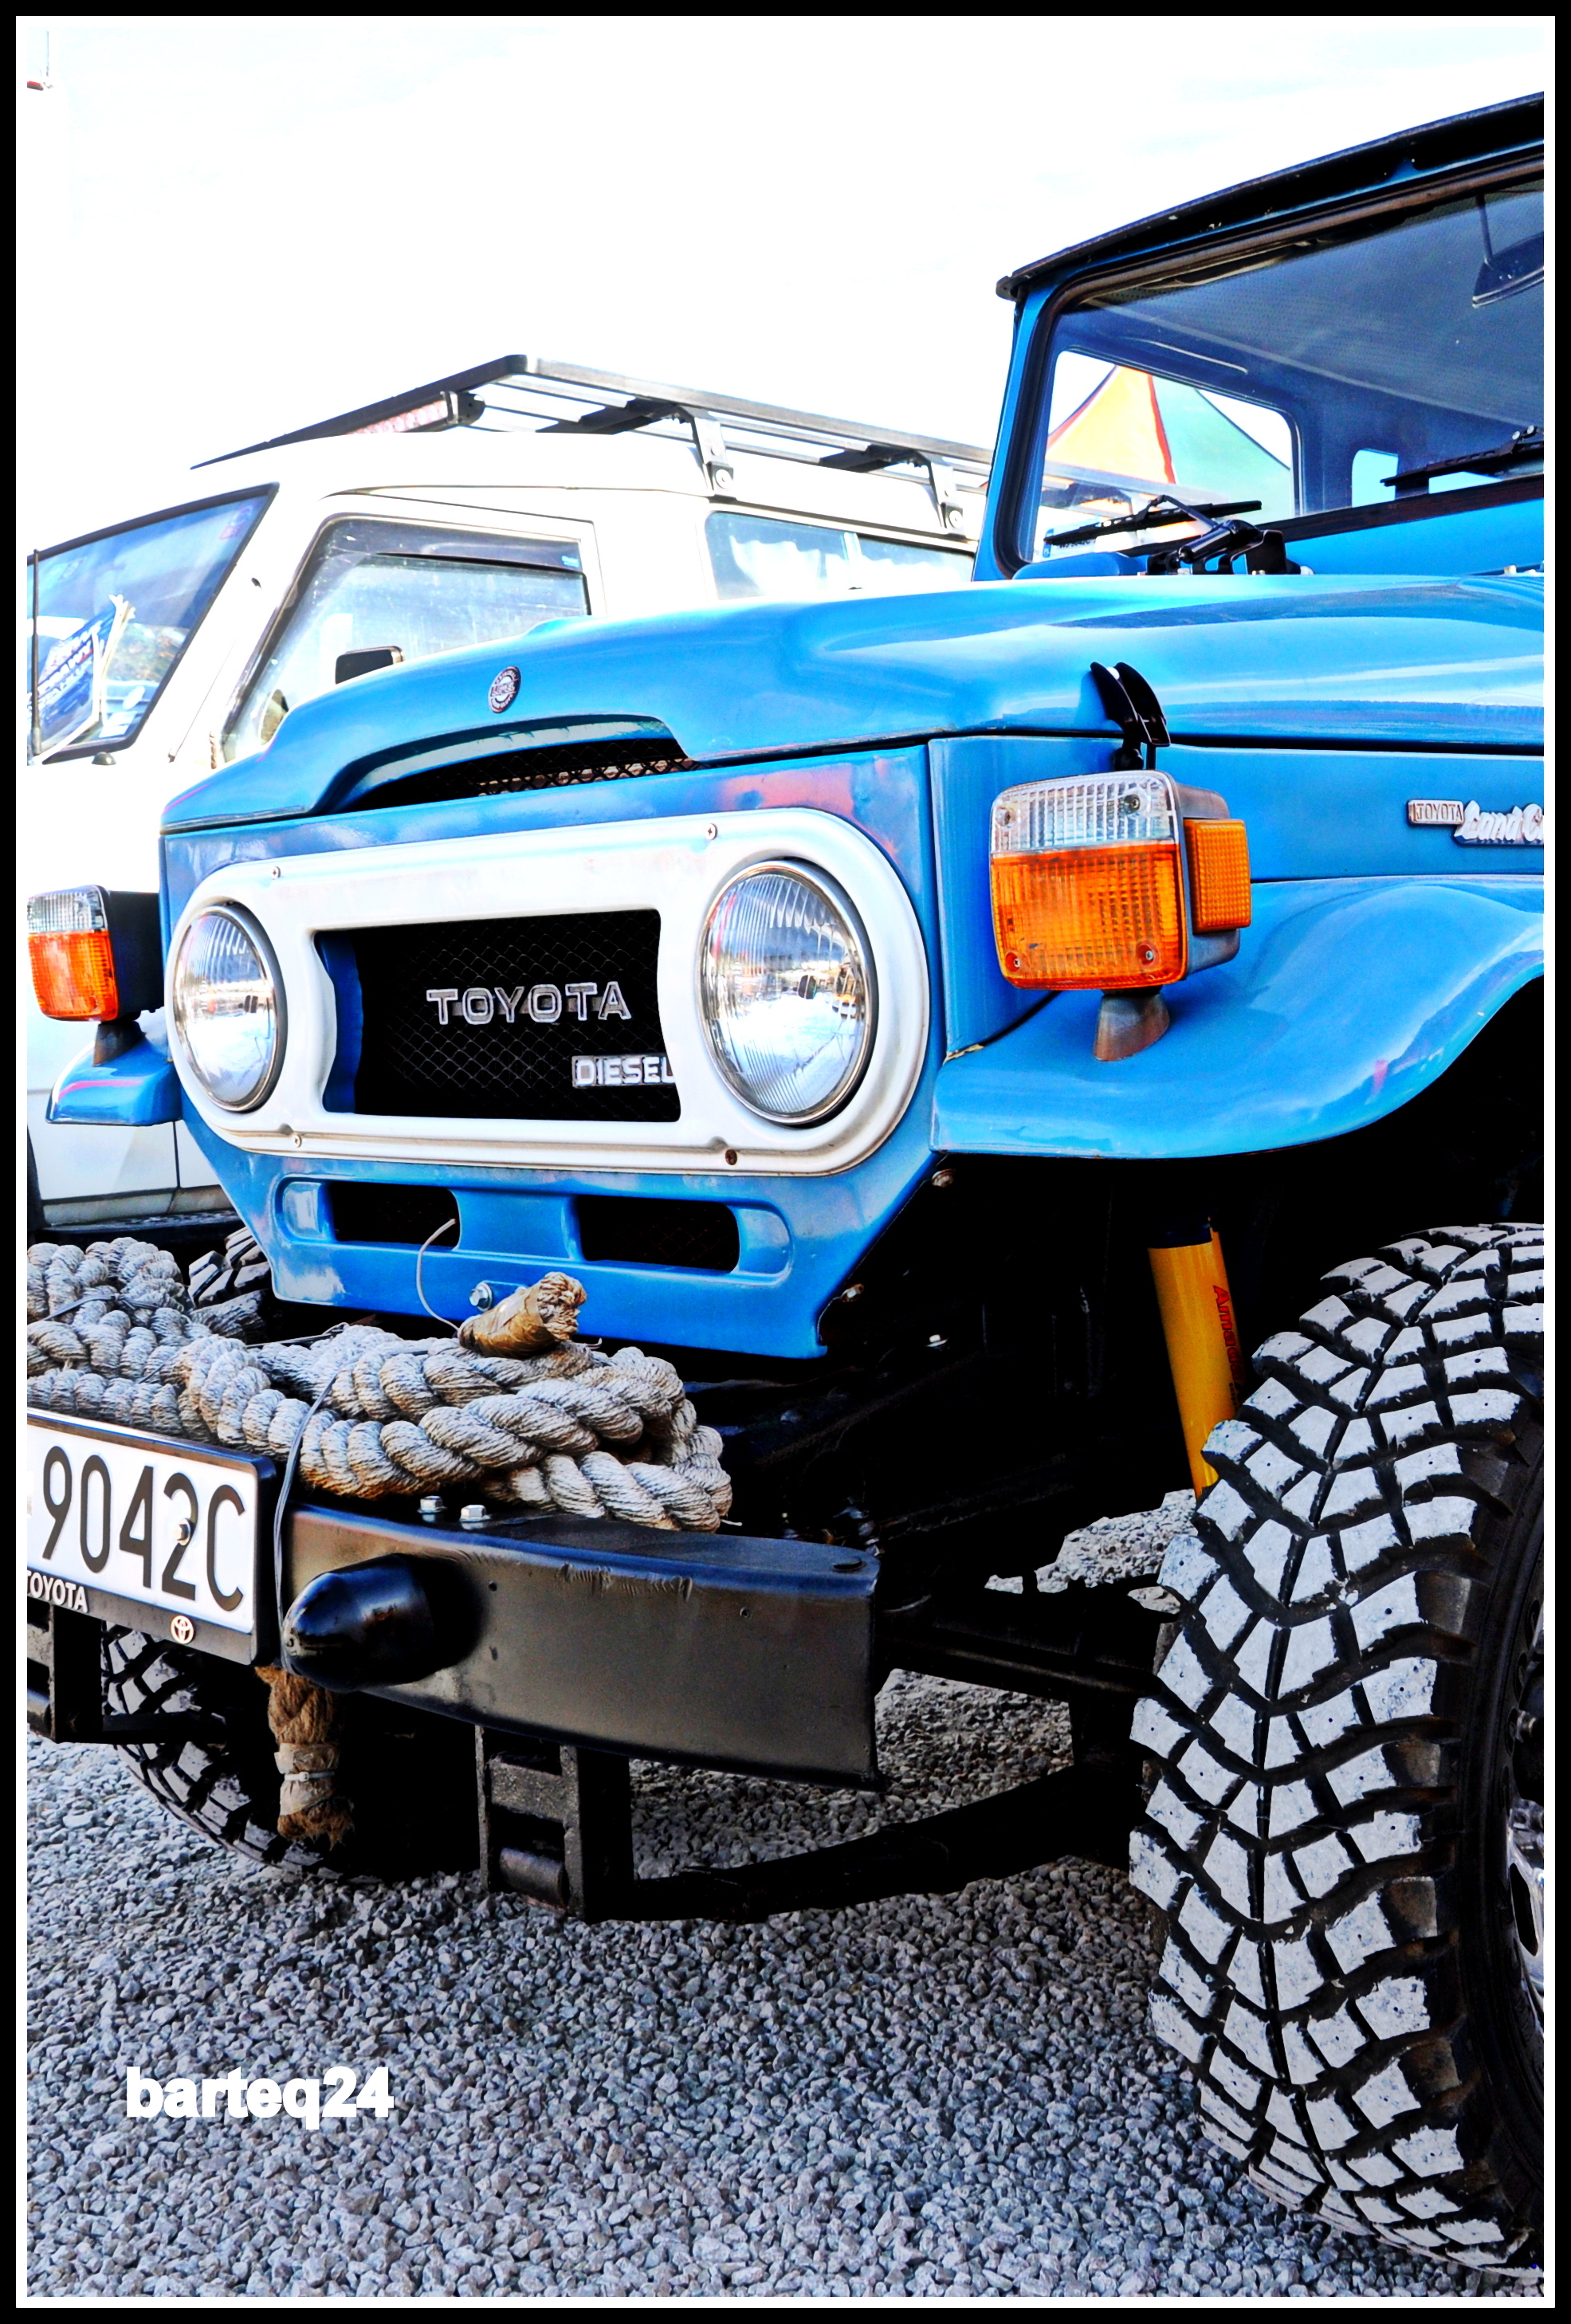
car, europe, vehicle, bumper, poland, europa, toyota, polska, warsaw, warszawa, mazovia, mazowsze, pgenarodowy, nationalstadium, orlen, verva, vervastreetracing, stadionnarodowy, landcrusier, bj40, model car, off road vehicle, sport utility vehicle, automobile make, automotive exterior, off roading